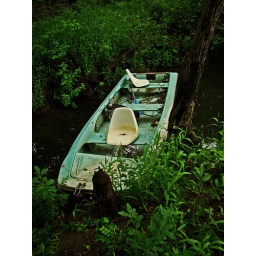
My boat sitting in the water at my ranch after a storm.